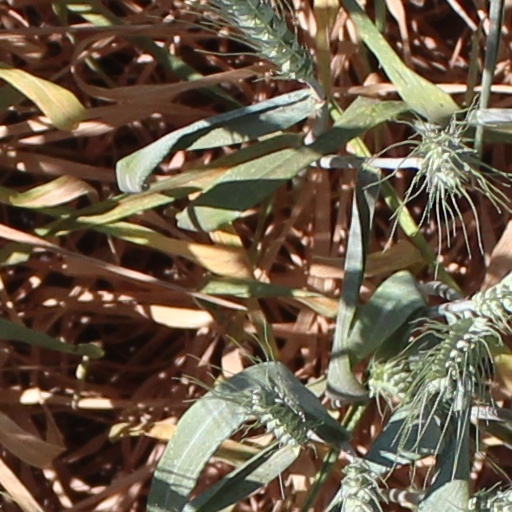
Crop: wheat